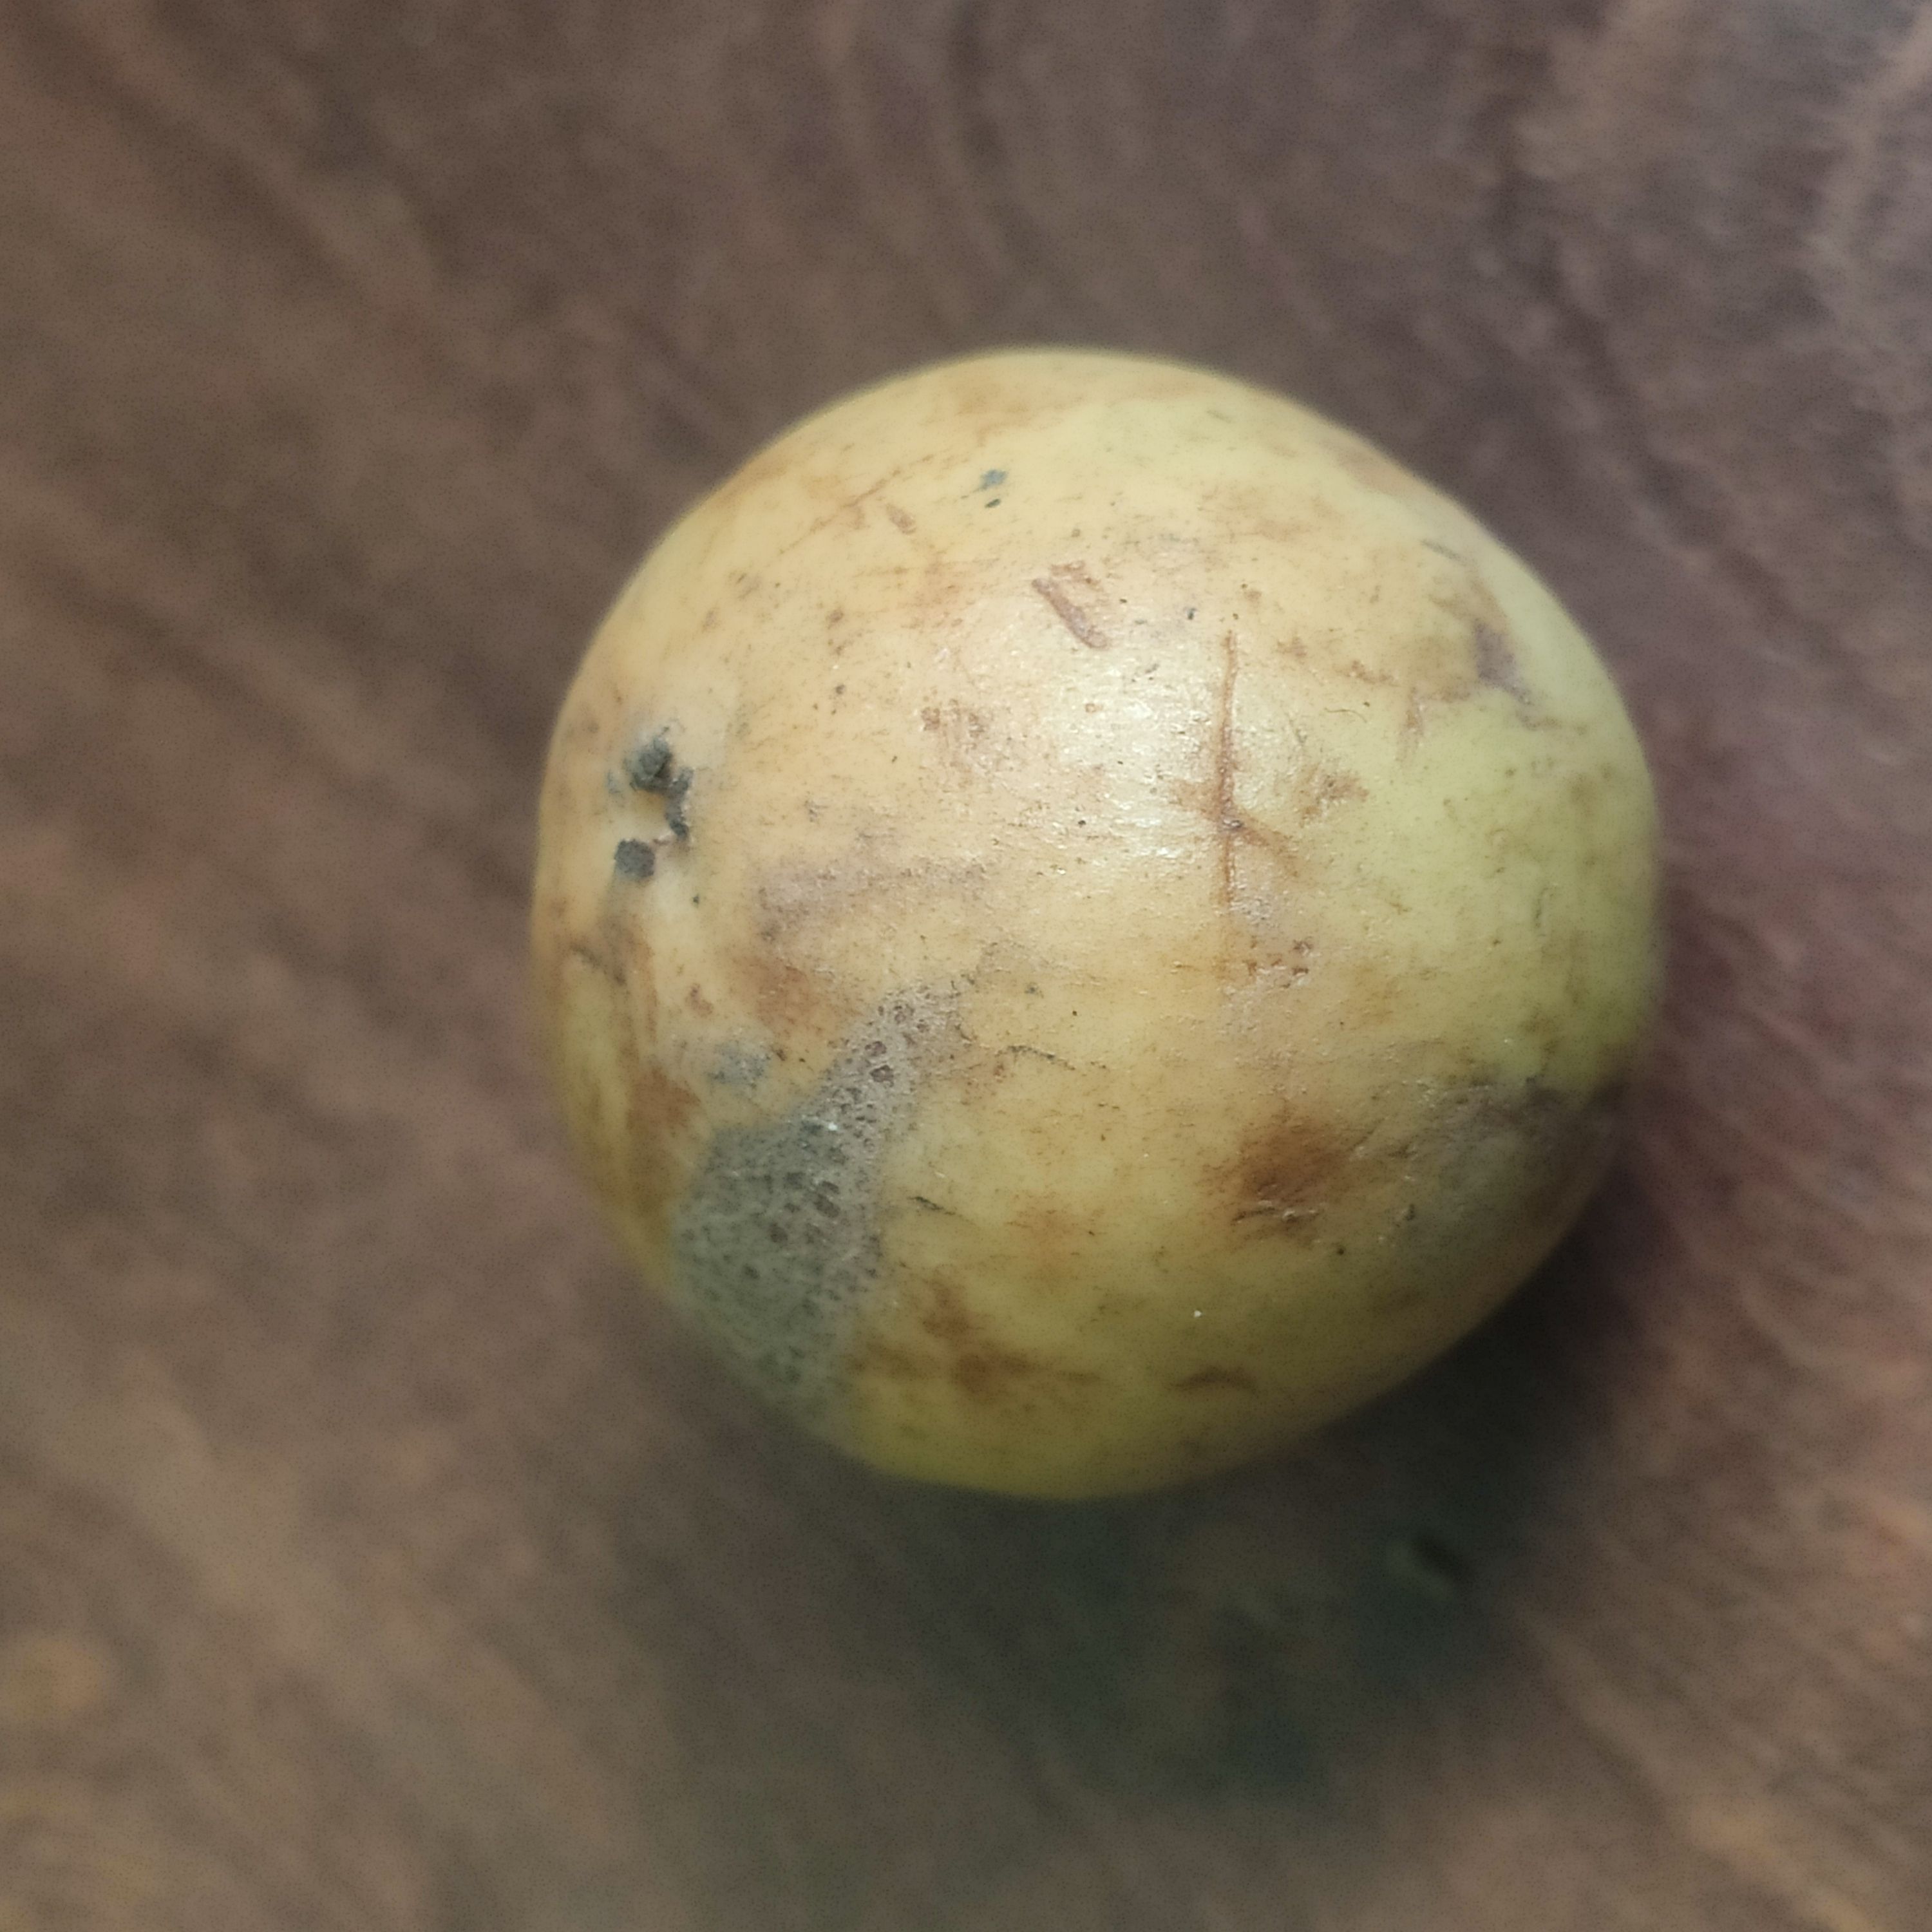
Fruit: burmese-grape
Grade: 2nd-grade